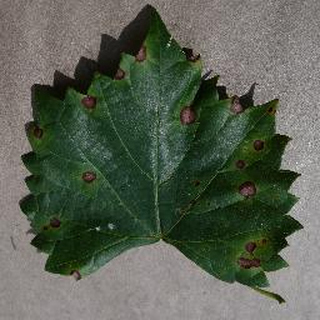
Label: grape_black_rot